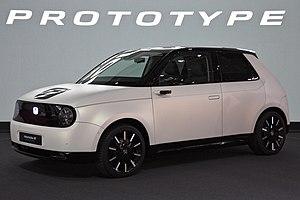
La Honda e est la première voiture 100 % électrique du constructeur automobile japonais Honda, très proche du concept-car « e Prototype » présenté en mars 2019, et produite à partir de 2019. La conception du véhicule, qui est destiné aux marchés japonais et européen, n'est pas sans rappeler la première Honda Civic de 1972 avec son look rétro.